Scarlet (cloth)

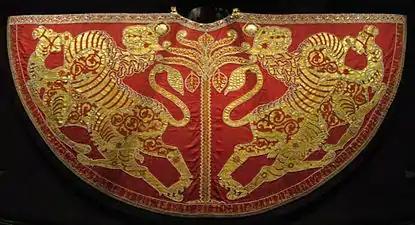
The Coronation Mantle of Roger II of Sicily, silk dyed with kermes and embroidered with gold thread and pearls. This kind of cloth seems to have been denoted by the Arabic "siklāt". Royal Workshop, Palermo, Sicily, 1133–34. Kunsthistorisches Museum, Vienna.

The origins of the word "scarlet" have been debated quite extensively and are crucial to understanding what scarlet actually was in the Middle Ages. The word certainly came to English from Old French "escarlate", which is one of a wide range of similar words in the Romance languages such as Provençal "escarlat", Spanish "escarlata", Portuguese "escarlate", Italian "scarlatto", and medieval Latin "scarlat(t)um". The origin of this romance word, however, has been more widely debated. For a long time the origin was thought to be a Persian word which takes forms like "saqalāt", "siqalāt", or "suqlāt". However, the romance word is now thought to come from Arabic "siklāt" (plural "siklātūn"), denoting very expensive, luxury silks dyed scarlet-red using the exceptionally expensive dye kermes. Arabic "siklāt" is first attested around the ninth century, and now thought also to be the origin of the Persian word, which is first attested around the 1290s. The origin of the word "siklāt" is itself uncertain and may come from the Late Roman term "sigillatus" (Latin)/"σιγιλλατον" (Greek), denoting a kind of cloth decorated with seal-like patterns (from Latin "sigillum" 'seal'). The word then came to be used of woollen cloth dyed with the same dye. The most obvious route for the Arabic word "siklāt" to have entered the Romance languages would be via the Arabic-speaking Iberian region of Al-Andalus, particularly Almería, where kermes was produced extensively.